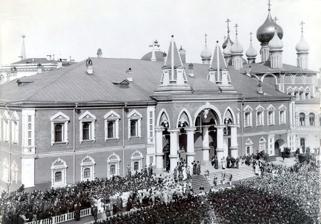
Building: Chudov Monastery
Country: Russia
Year built: 1358
Old monastery in the Moscow Kremlin Chudov Monastery Чудов монастырь Coronation of Nicholas II and Alexandra Feodorovna in 1896 Monastery information Established 1365 Disestablished 1929 Dedicated to Wonder of Archangel Michael in Chonae Controlled churches St. Alexius church, Archangel Michael church People Founder(s) Alexius, Metropolitan of Moscow Important associated figures Alexius, False Dmitry I , Patriarch Hermogenes of Moscow , Maximus the Greek Architecture Status Demolished The Chudov Monastery ( Russian : Чу́дов монасты́рь , romanized : Chúdov monastýr' ; more formally known as Alexius’ Archangel Michael Monastery ) was founded in the Moscow Kremlin in 1358 by Metropolitan Alexius of Moscow . The monastery was dedicated to the miracle ( chudo in Russian) of the Archangel Michael at Chonae ( feast day : September 19 [ O.S. September 6]). The Monastery was closed in 1918 and dismantled in 1929 by the Soviet government. History The construction of the monastery together with its katholikon ( cathedral ) was finished in 1365. The katholikon was replaced with a new one in 1431 and then once again in 1501–1503. It was traditionally used for baptising the royal children, including future Tsars Feodor I , Aleksey I and Peter the Great . The monastery’s hegumen ( abbot ) was considered the first among the hegumens of all the Russian monasteries until 1561. Alongside Simonov Monastery and Trinity–St. Sergius Lavra , the Chudov Monastery was the biggest center of the Muscovite book culture and learning. Prominent monks of the monastery, who dedicated their lives to translating and correcting ecclesiastic books, include Maximus the Greek , Yepifany Slavinetsky and Karion Istomin . Gennady , who as Archbishop of Novgorod , patronized the first complete codex of the Bible in Slavic in 1499, was hegumen of the monastery prior to his archiepiscopate. Patriarch Hermogenes was starved to death by the Poles in the monastery vaults in 1612. The Time of Troubles over, they opened the Greek-Latin School with support from Patriarch Filaret . In 1744–1833, the cloister accommodated the Moscow Ecclesiastic Consistory . As time went by, new churches were added to the monastery complex. These included the Church of St Alexius the Metropolitan and the Church of the Annunciation (both built in 1680) and the Church of Saint Andrew (1887). During the French invasion of Russia (1812), the French Marshal Louis-Nicolas Davout commandeered the monastery for his own use. A painting by Vasily Vereshchagin shows Davout desecrating the cathedral, using the sanctuary itself as his office. Following the Bolshevik Revolution , the Chudov Monastery was closed down in 1918. All of its structures demolished in 1929, as part of the Soviet Union 's ongoing policy of state atheism . On the site of the destroyed Chudov Monastery and the nearby Ascension Convent the Soviet government built the Red Commanders School. All of the monastery’s manuscripts of the 11th-18th centuries were transferred to the State Historical Museum . The relics of Metropolitan Alexius were first moved from the Church of St. Alexius (which he had built) to the Cathedral of the Dormition and then to another church in Moscow. Of the hundred or so other interments in the monastery (including Archbishop Gennady), their remains were lost and their whereabouts are still unknown. A scene in Mussorgsky's opera Boris Godunov is set at the monastery. In 2007 Orthodox public figure Vitaly Vladimirovich Averyanov in an interview with the Youth Internet Journal of the Moscow State University , Tatiana Day , explained the possible restoration of the Chudov Monastery and the Passion Monastery . On 31 July 2014, president Vladimir Putin suggested restoring the Chudov Monastery and the Ascension Convent : "As you know, the building that occupies this site [Building 14] was built in the 1930s, but previously there were two cloisters and a church here... That is how the idea came up of rather than restoring the 1930s building, returning the site to its historical appearance instead, with the two cloisters and the church. In today's situation of course, they would be restored as cultural heritage monuments only." However, no plans exist to restore the monasteries as of 2025. Burials Wikimedia Commons has media related to Chudov Monastery . Gennady of Novgorod Alexius, Metropolitan of Moscow Patriarch Hermogenes (since 1913 in the Assumption cathedral) Grand Duke Sergei Alexandrovich Romanov Boris Kurakin References